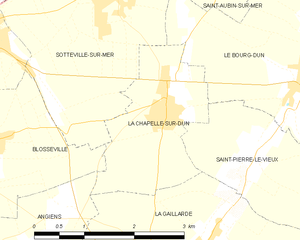
Carte des communes françaises La Chapelle-sur-Dun